The Autobiography of Malcolm X

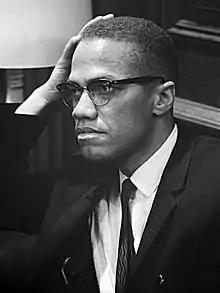
Malcolm X waiting for a press conference to begin on March 26, 1964

Haley coauthored "The Autobiography of Malcolm X", and also performed the basic functions of a ghostwriter and biographical amanuensis, writing, compiling, and editing the "Autobiography" based on more than 50 in-depth interviews he conducted with Malcolm X between 1963 and his subject's 1965 assassination. The two first met in 1959, when Haley wrote an article about the Nation of Islam for "Reader's Digest", and again when Haley interviewed Malcolm X for "Playboy" in 1962.